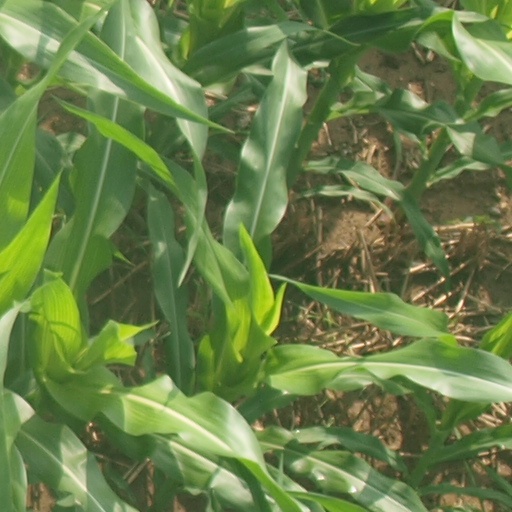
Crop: maize; corn